Stephanie Leonidas

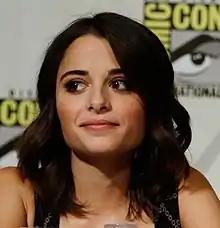
Leonidas at the 2012 San Diego Comic-Con

Stephanie Leonidas (born 14 February 1984) is an English actress. She is perhaps best known for her roles in the fantasy film "MirrorMask" (2005), the Syfy series "Defiance" (2013–2015), and the Crackle crime series "Snatch" (2017–2018).